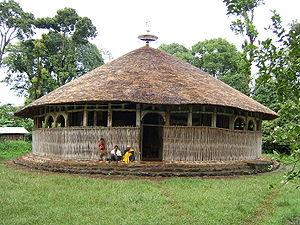
Le rite guèze, rite éthiopien ou encore rite abyssinien est le rite liturgique employé par l'Église éthiopienne orthodoxe, l'Église érythréenne orthodoxe, l'Église catholique éthiopienne et l'Église catholique érythréenne.